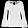
Label: Shirt